Exótico

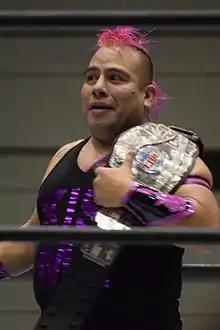
Máximo, a well known "exótico" wrestler

In lucha libre, an exótico is a male wrestler, known as a "luchador", who fights and performs while incorporating feminine aspects in to their wrestling personas, known as "gimmicks". They are characterized by a camp style, feminine costumes, and humor. Though not all "exóticos" are gay, some are and some incorporate sexual ambiguity into their performance. Wearing feather boas, headdresses, sequins or stockings, they are often seen as defying traditional macho Latino culture.